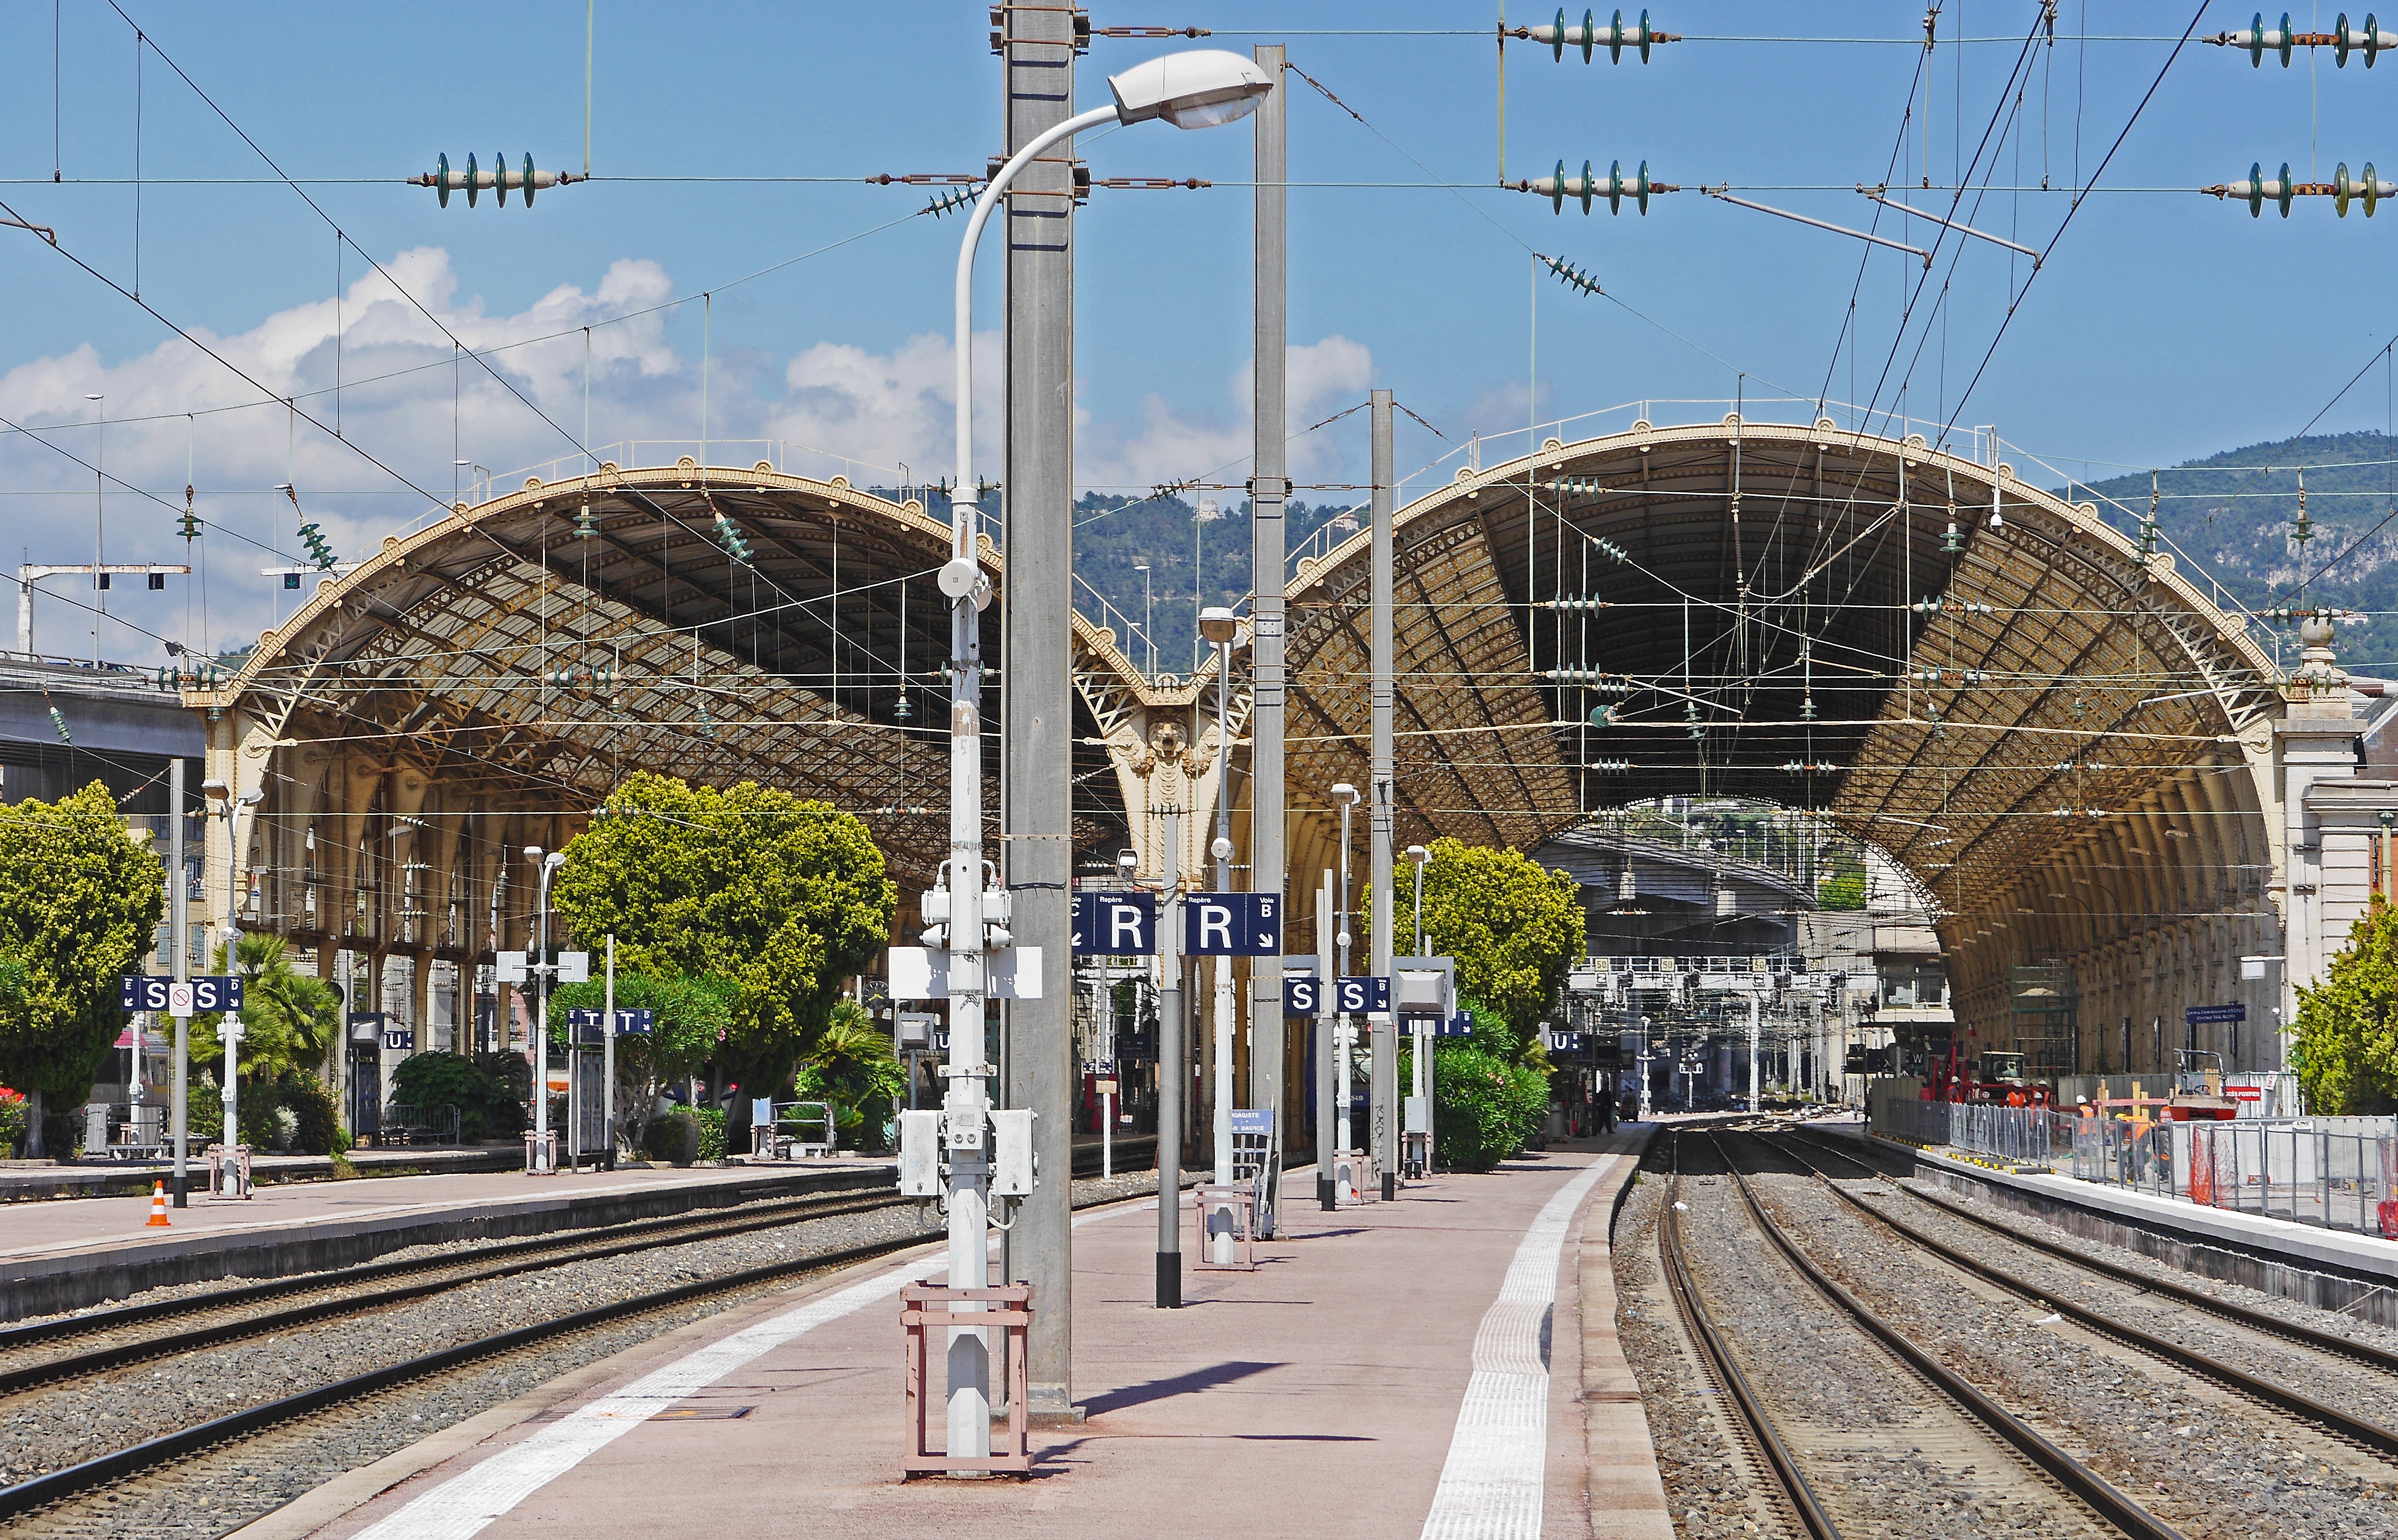
architecture, track, train, walkway, transport, vehicle, station, train station, public transport, gare, nice, vault, sncf, carrier, railway station, central station, rail transport, gleise, rail traffic, big city, imposing, track climb, south of france, steel structure, c te d azur, hbf, bahhofshalle, double hall, metropolitan area